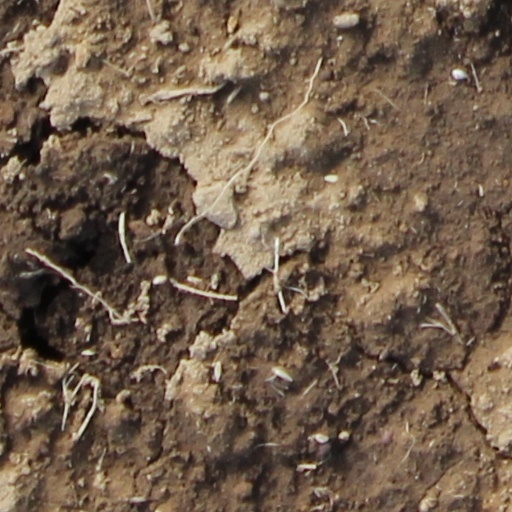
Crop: wheat